Leroy and the Old Man

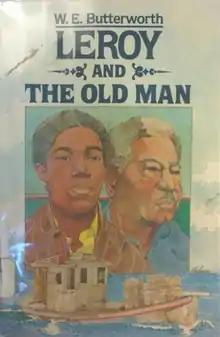
First edition (publ. Four Winds Press)

LeRoy And The Old Man is a children's novel by W.E. Butterworth, published in 1980.